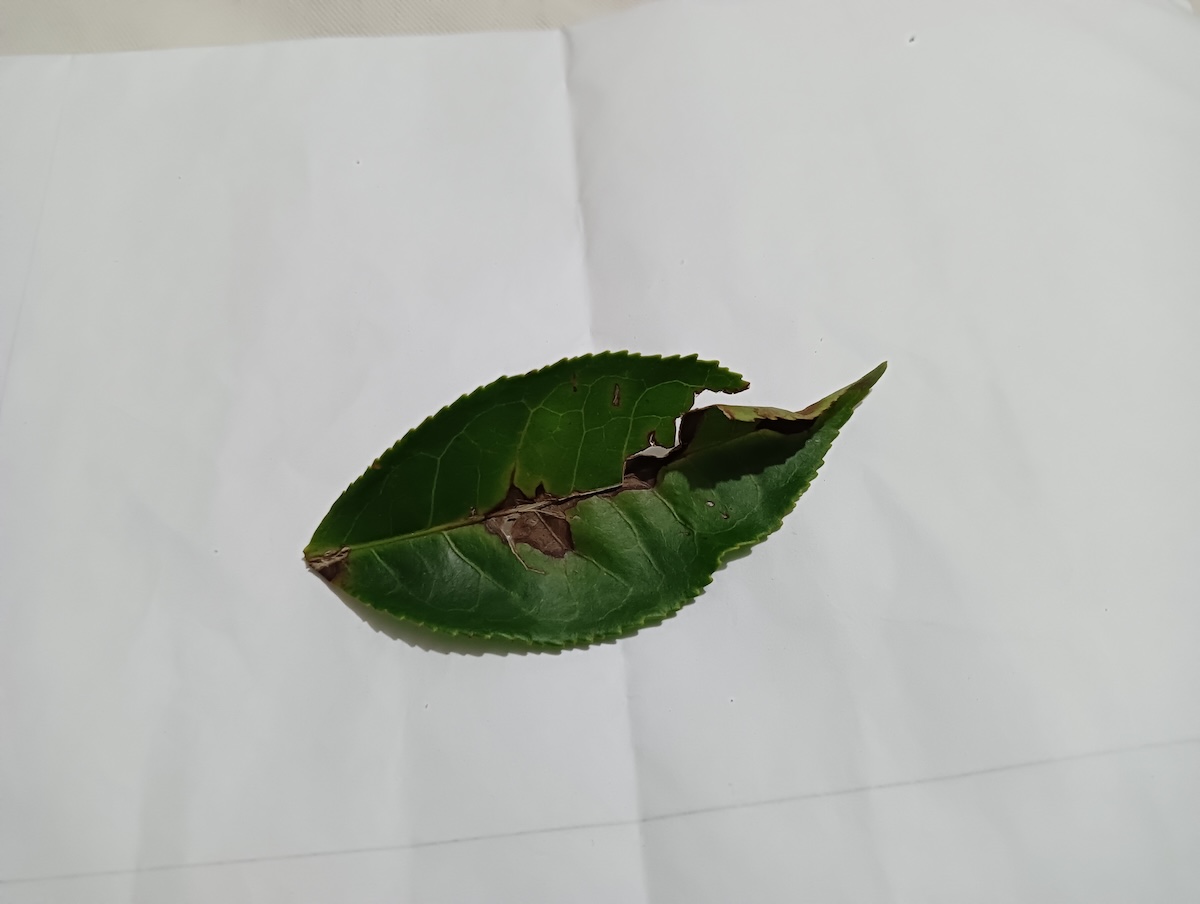
Label: Gray Blight